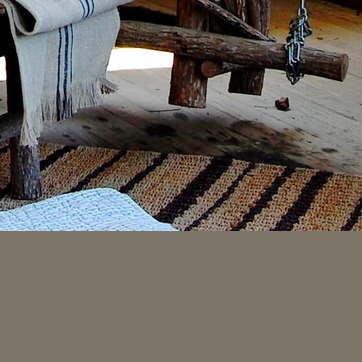
Material: carpet